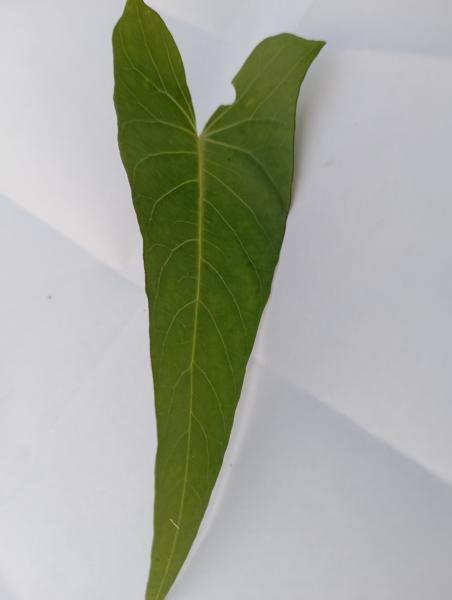
Weed species: Ipomoea aquatic